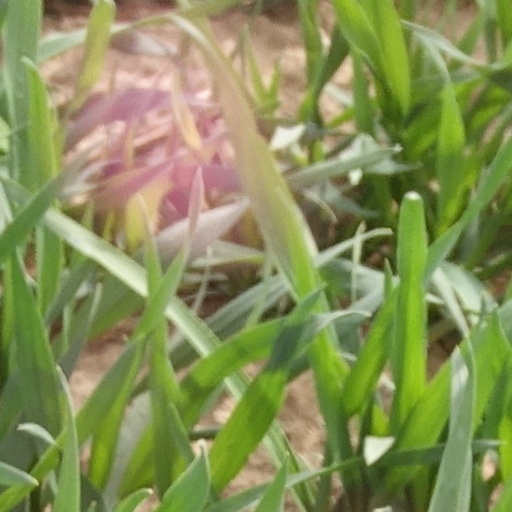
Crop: wheat